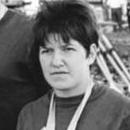
Age: 25